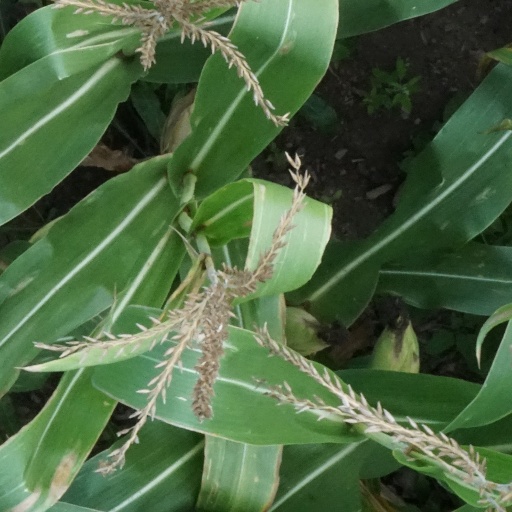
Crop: maize; corn